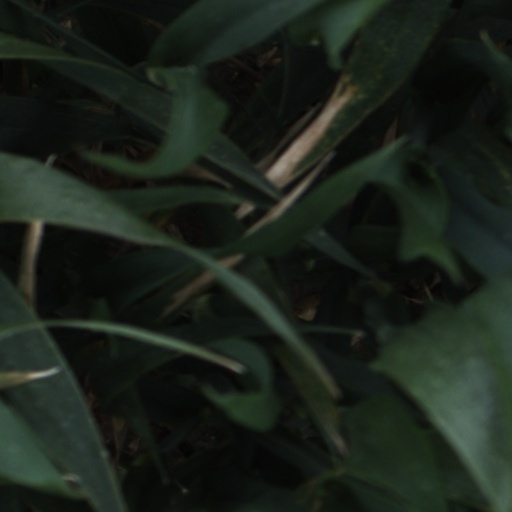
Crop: wheat